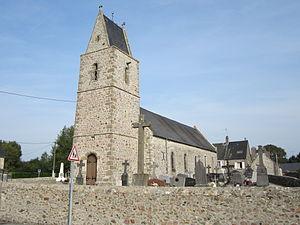
Église Saint-Samson d'fr:Anneville-sur-Mer
Anneville-sur-Mer est une ancienne commune française, située dans le département de la Manche en région Normandie, peuplée de 240 habitants, commune déléguée au sein de Gouville-sur-Mer depuis le 1ᵉʳ janvier 2019.